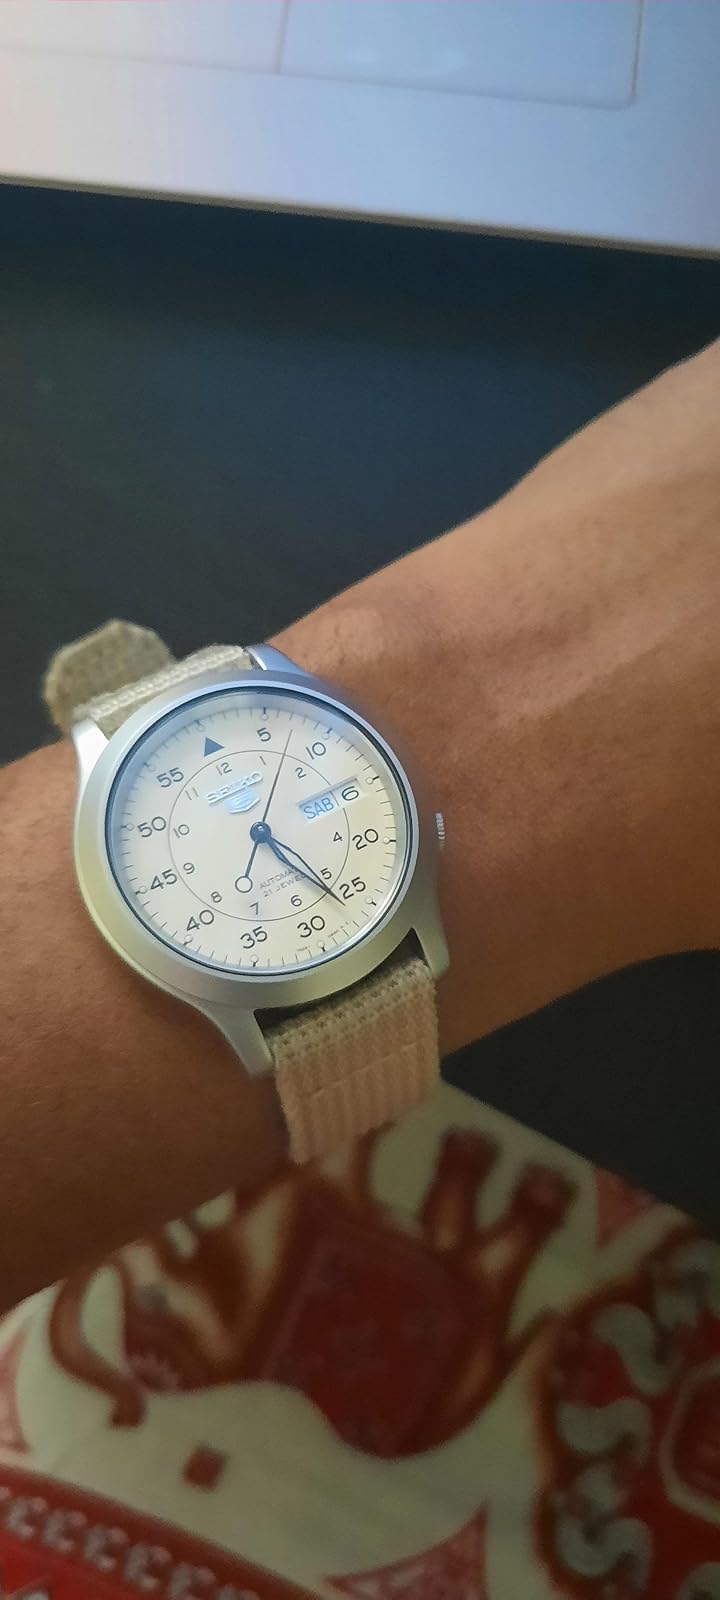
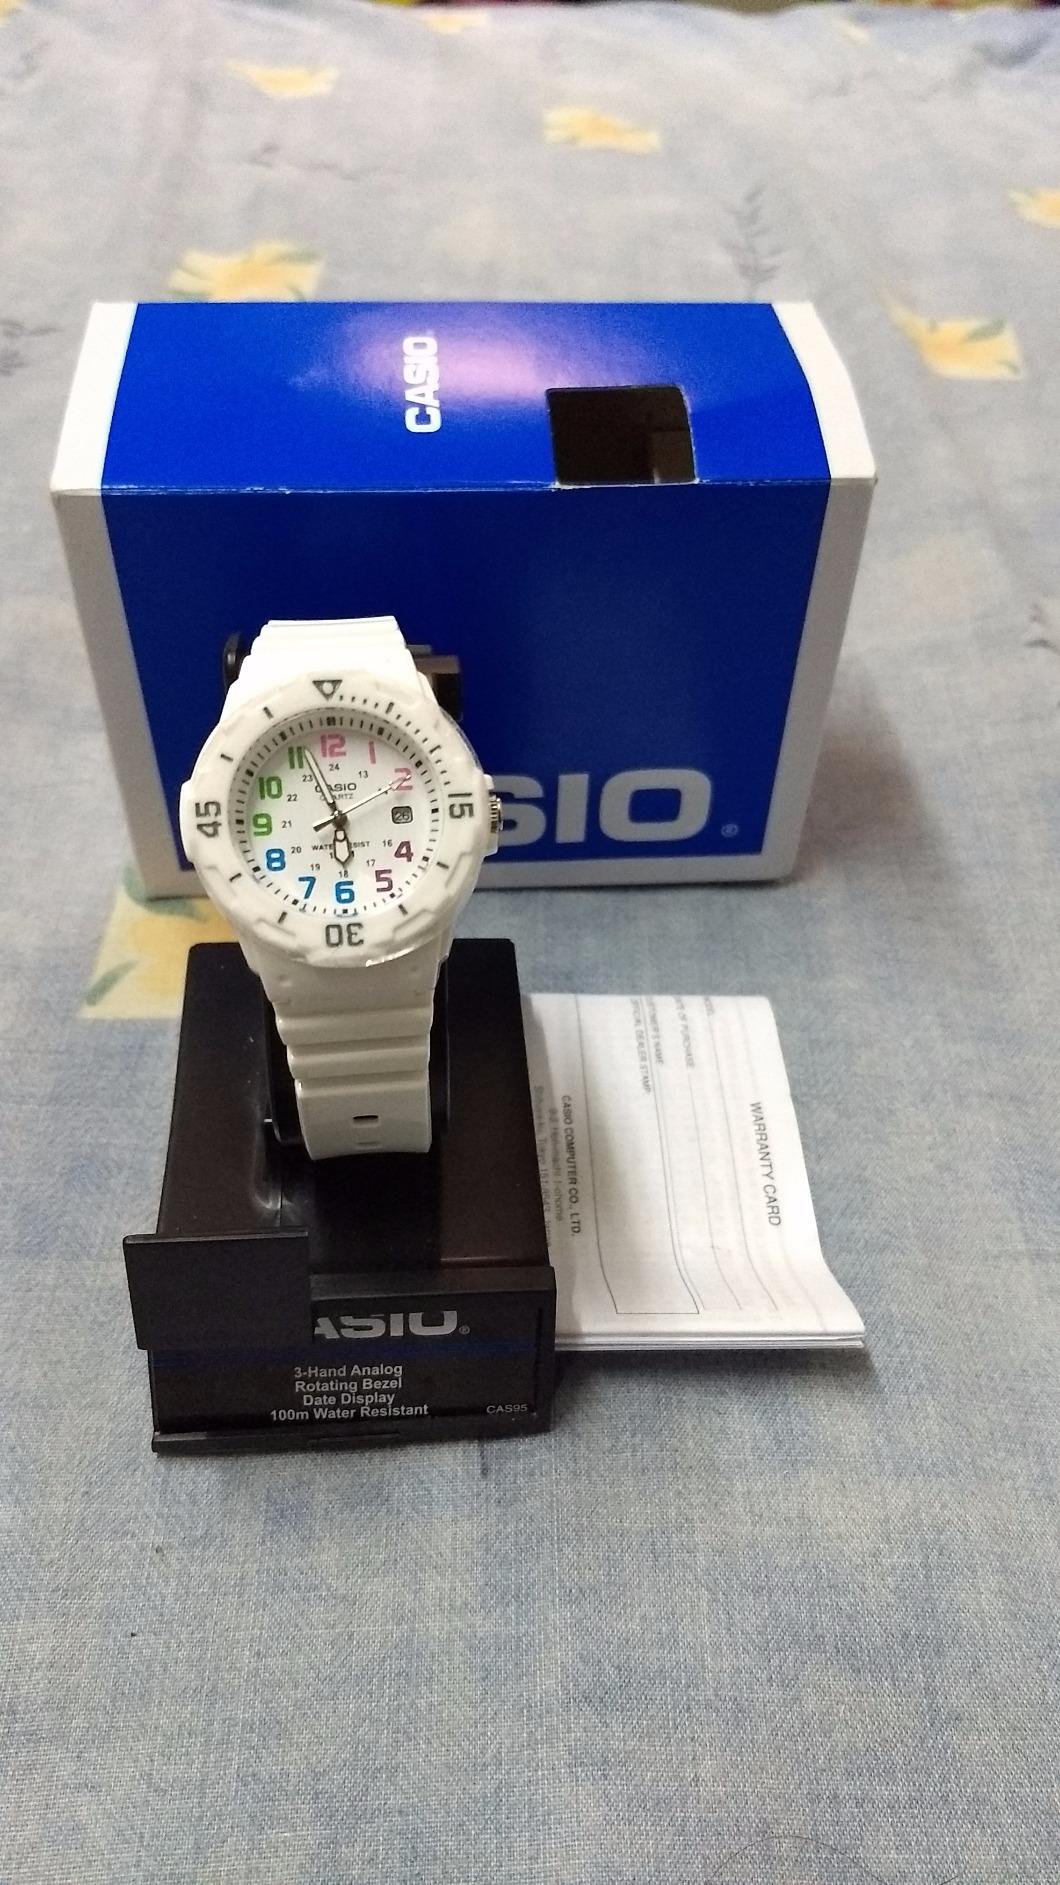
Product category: accessories_watch
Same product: no